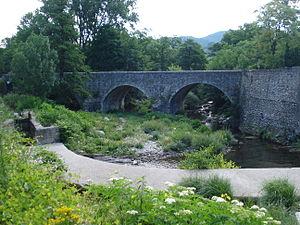
Le Coudoulous est une rivière française du département Gard de la région Occitanie et un affluent en rive gauche de l'Arre, c'est-à-dire un sous-affluent de l'Hérault.
Avèze est une commune française située dans le département du Gard, en région Occitanie.